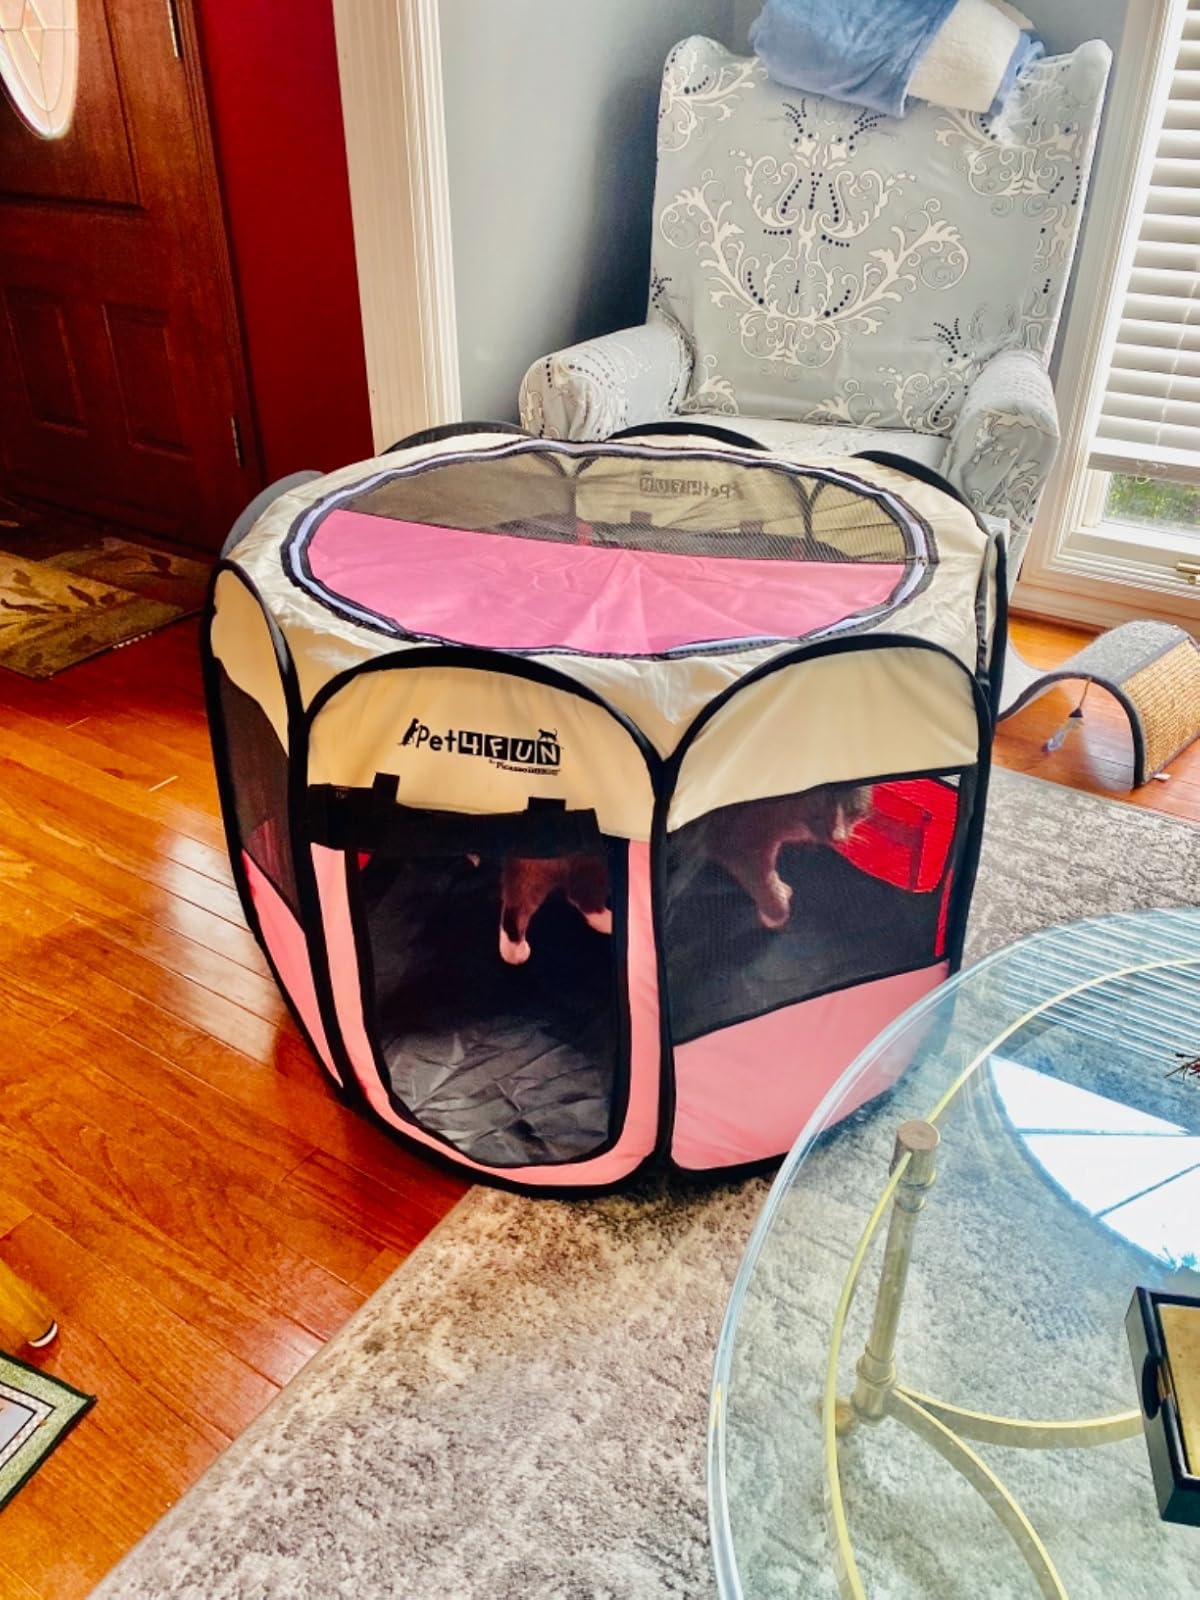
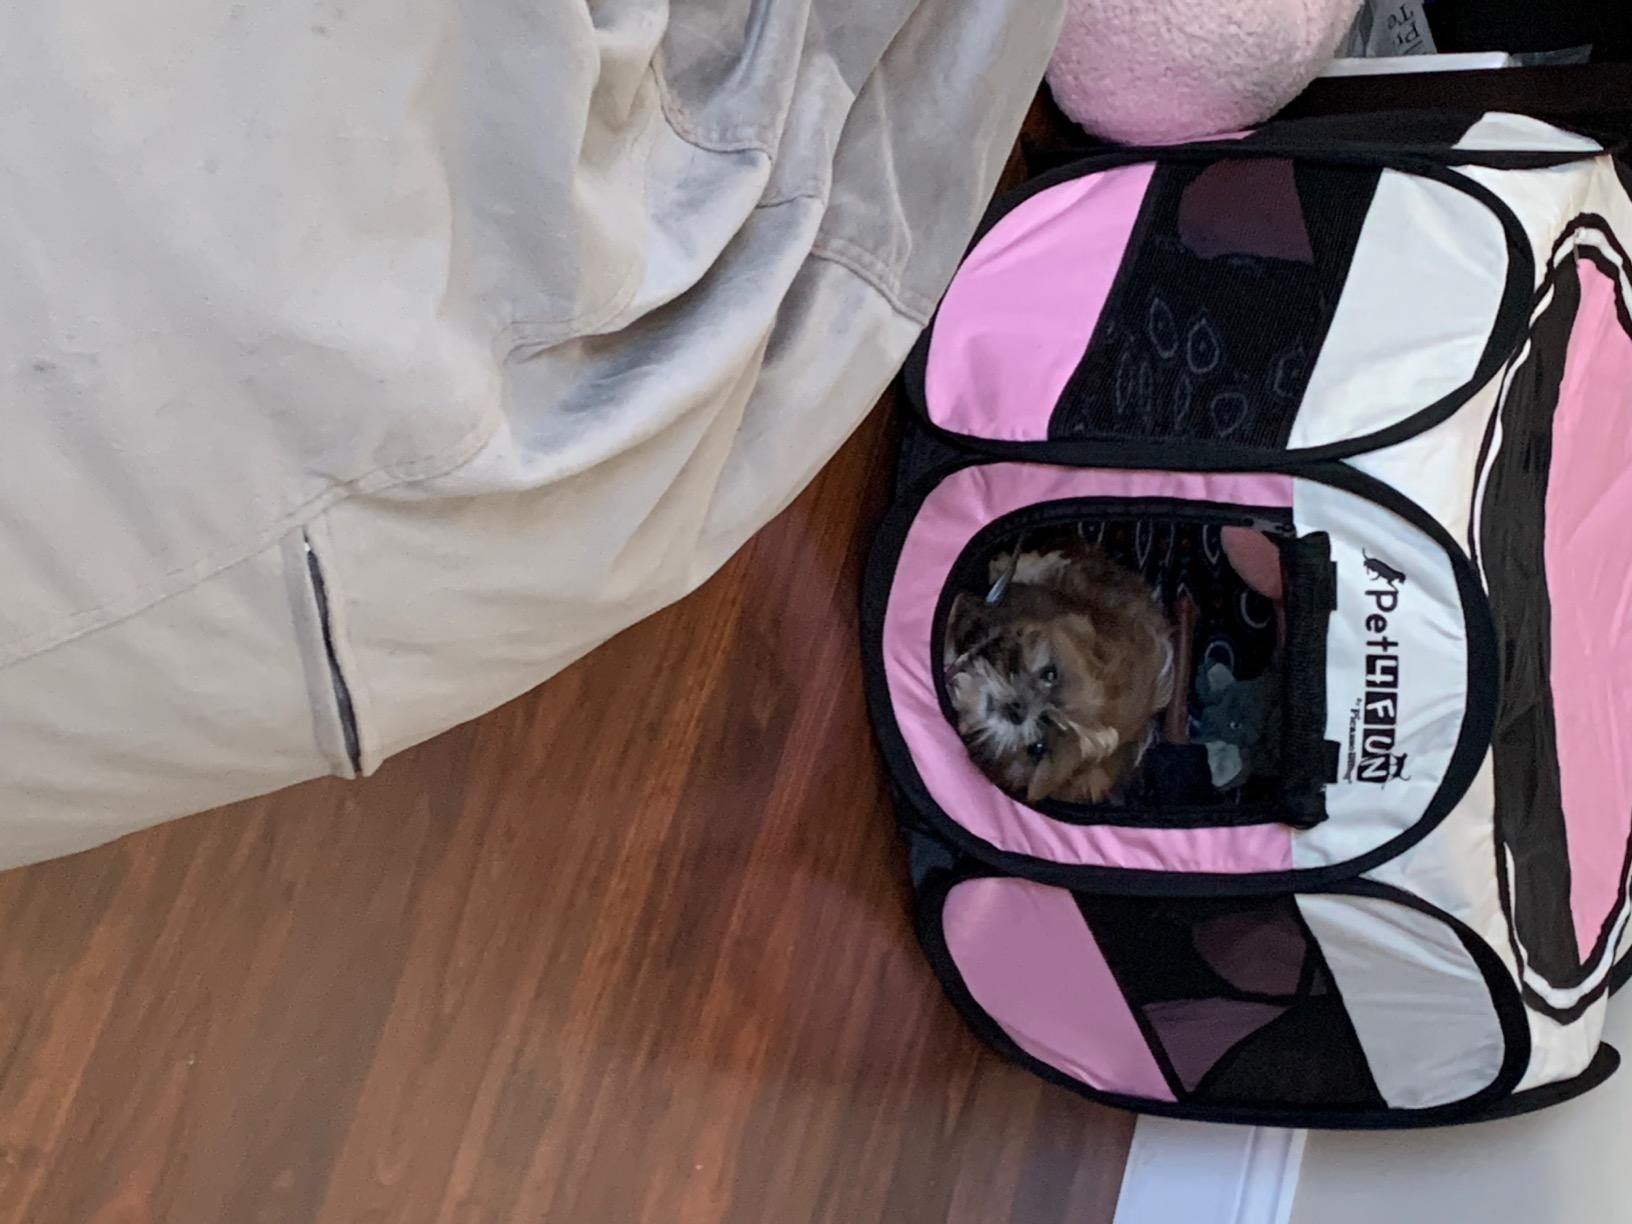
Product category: items_kennel
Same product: yes